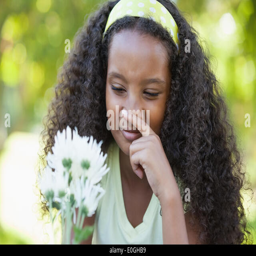
young girl holding a flower and covering her nose in the park